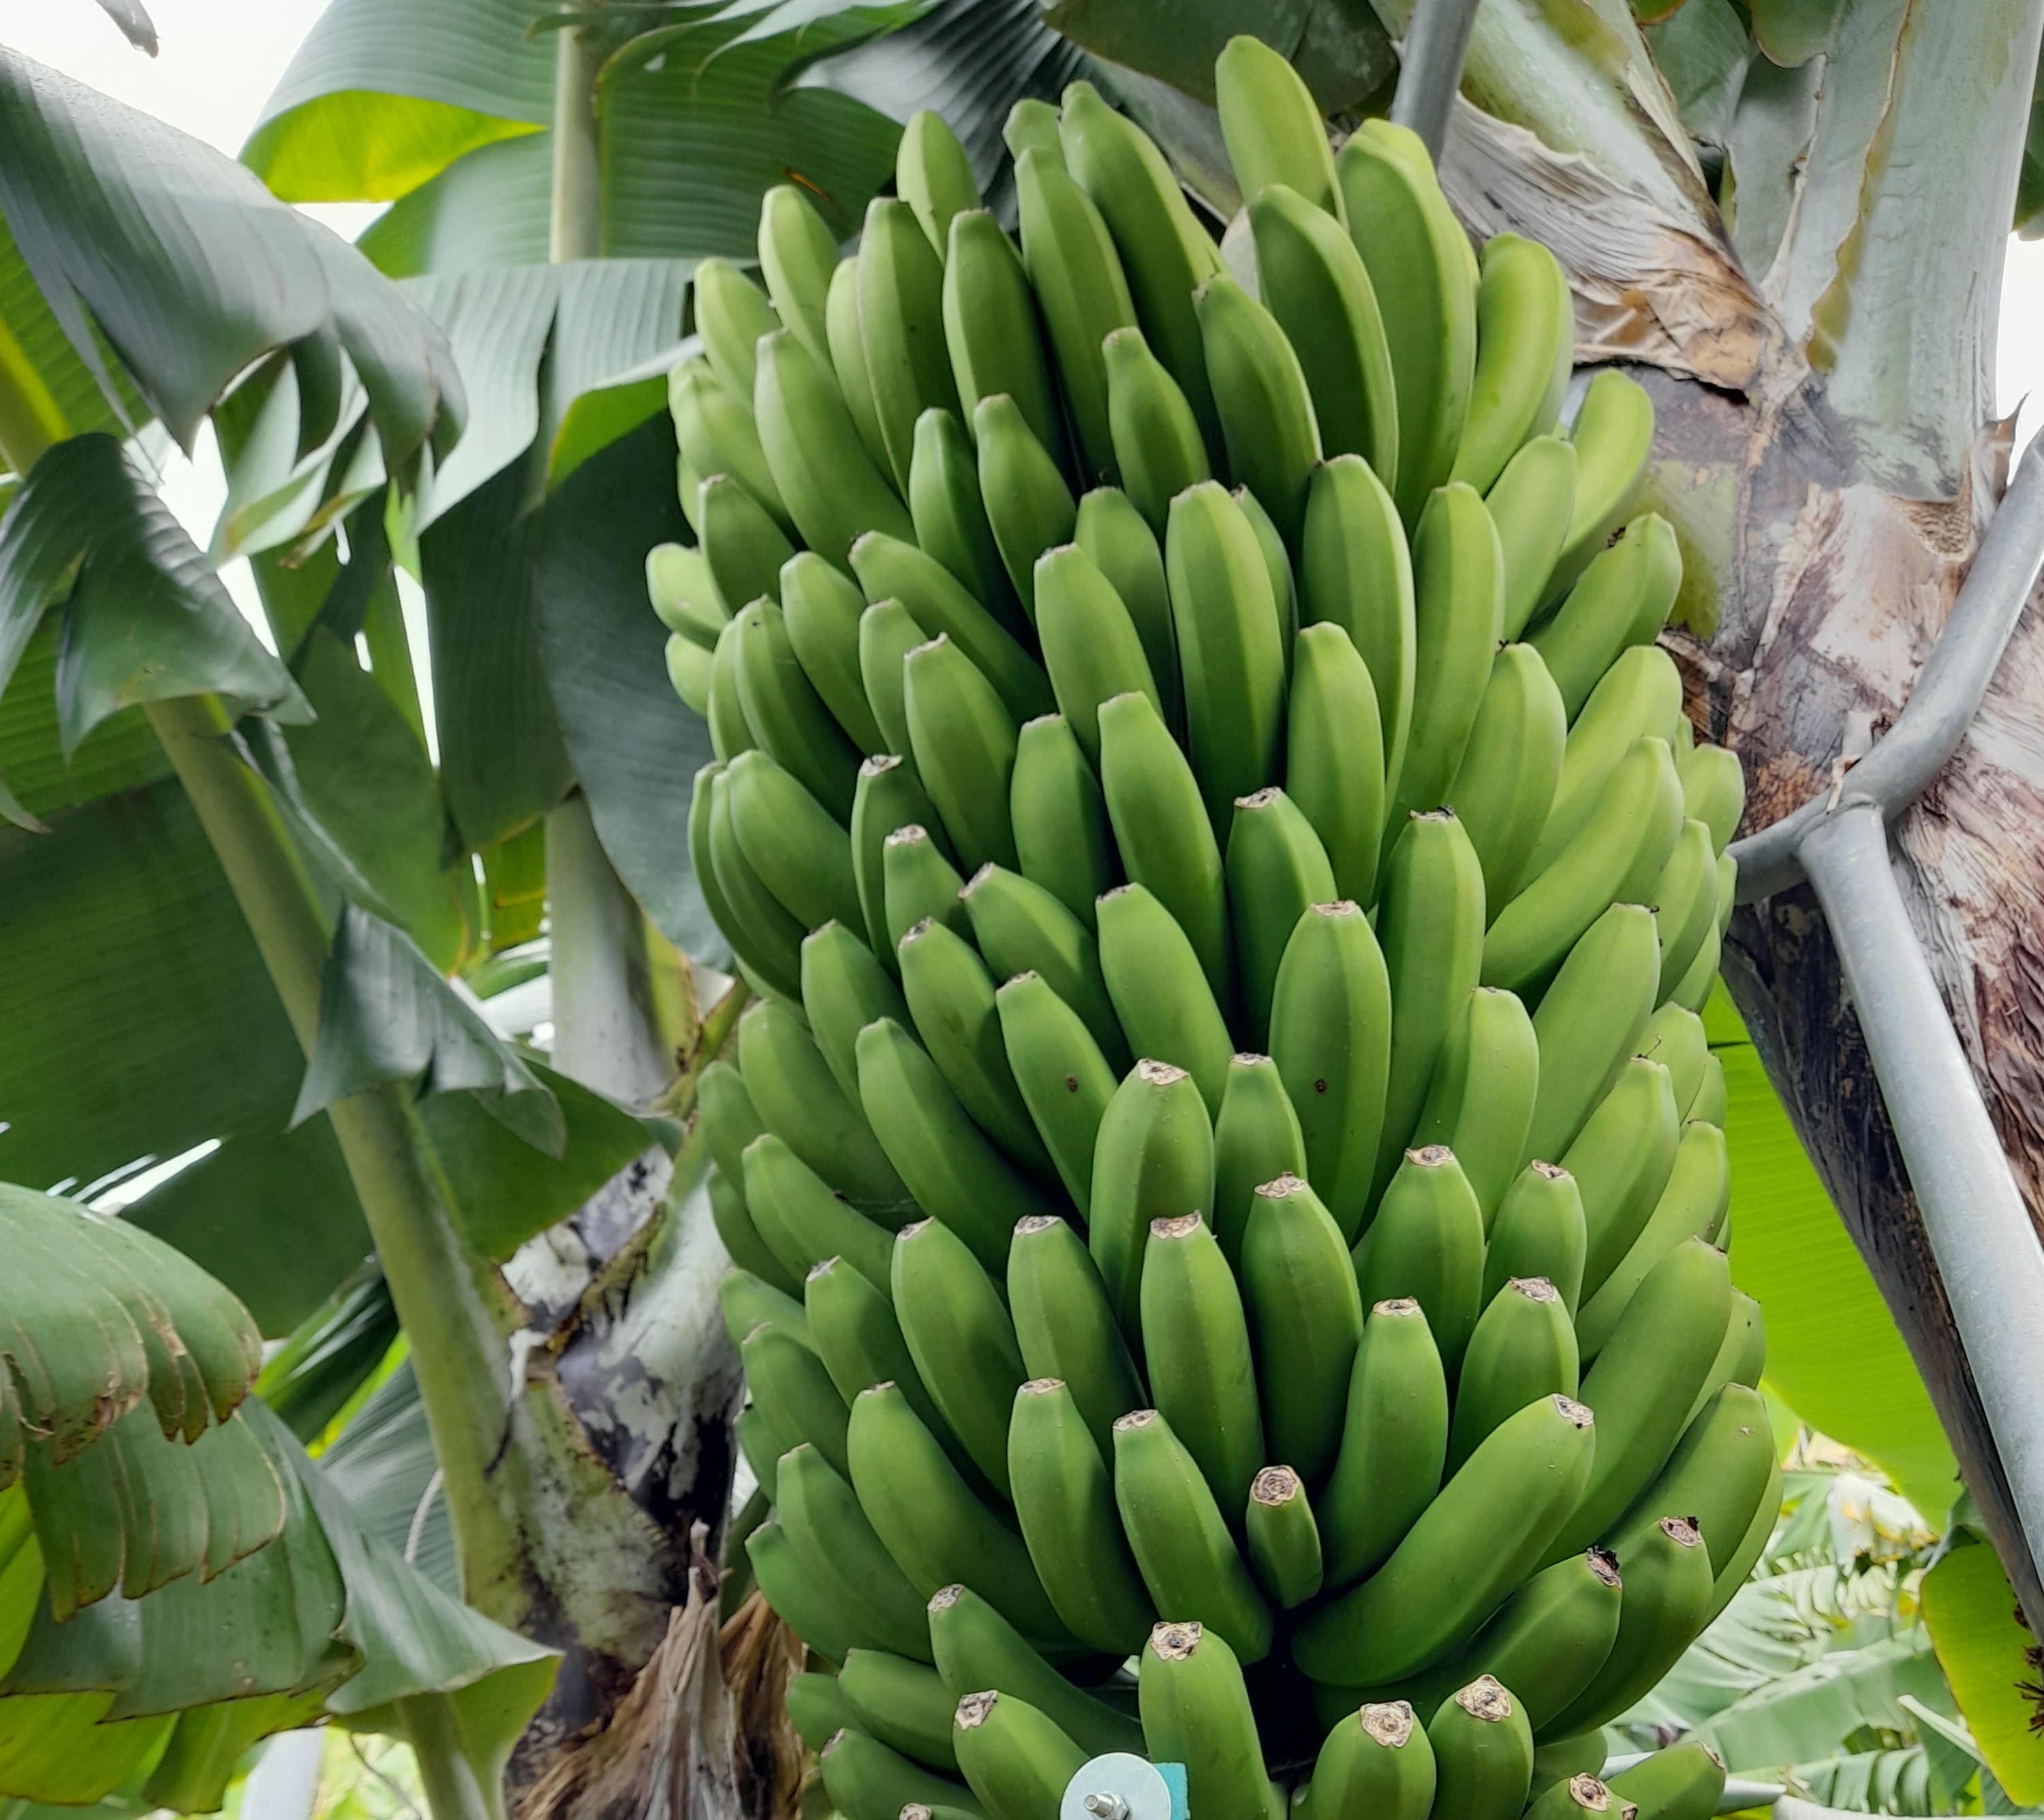
Label: Cut